Chaillac

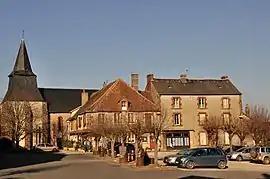
The place du Bosquet

Chaillac (Limousin: "Chalhac") is a commune in the Indre department in central France.